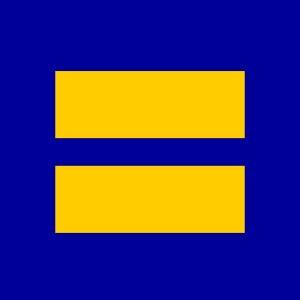
La Human Rights Campaign est le groupe de défense et le lobby le plus important en matière de droits des personnes LGBT aux États-Unis, revendiquant plus de 750 000 membres et soutiens, fondée en 1980. Son symbole est le symbole mathématique égal, qui représente l'égalité des droits y compris le droit à se marier.